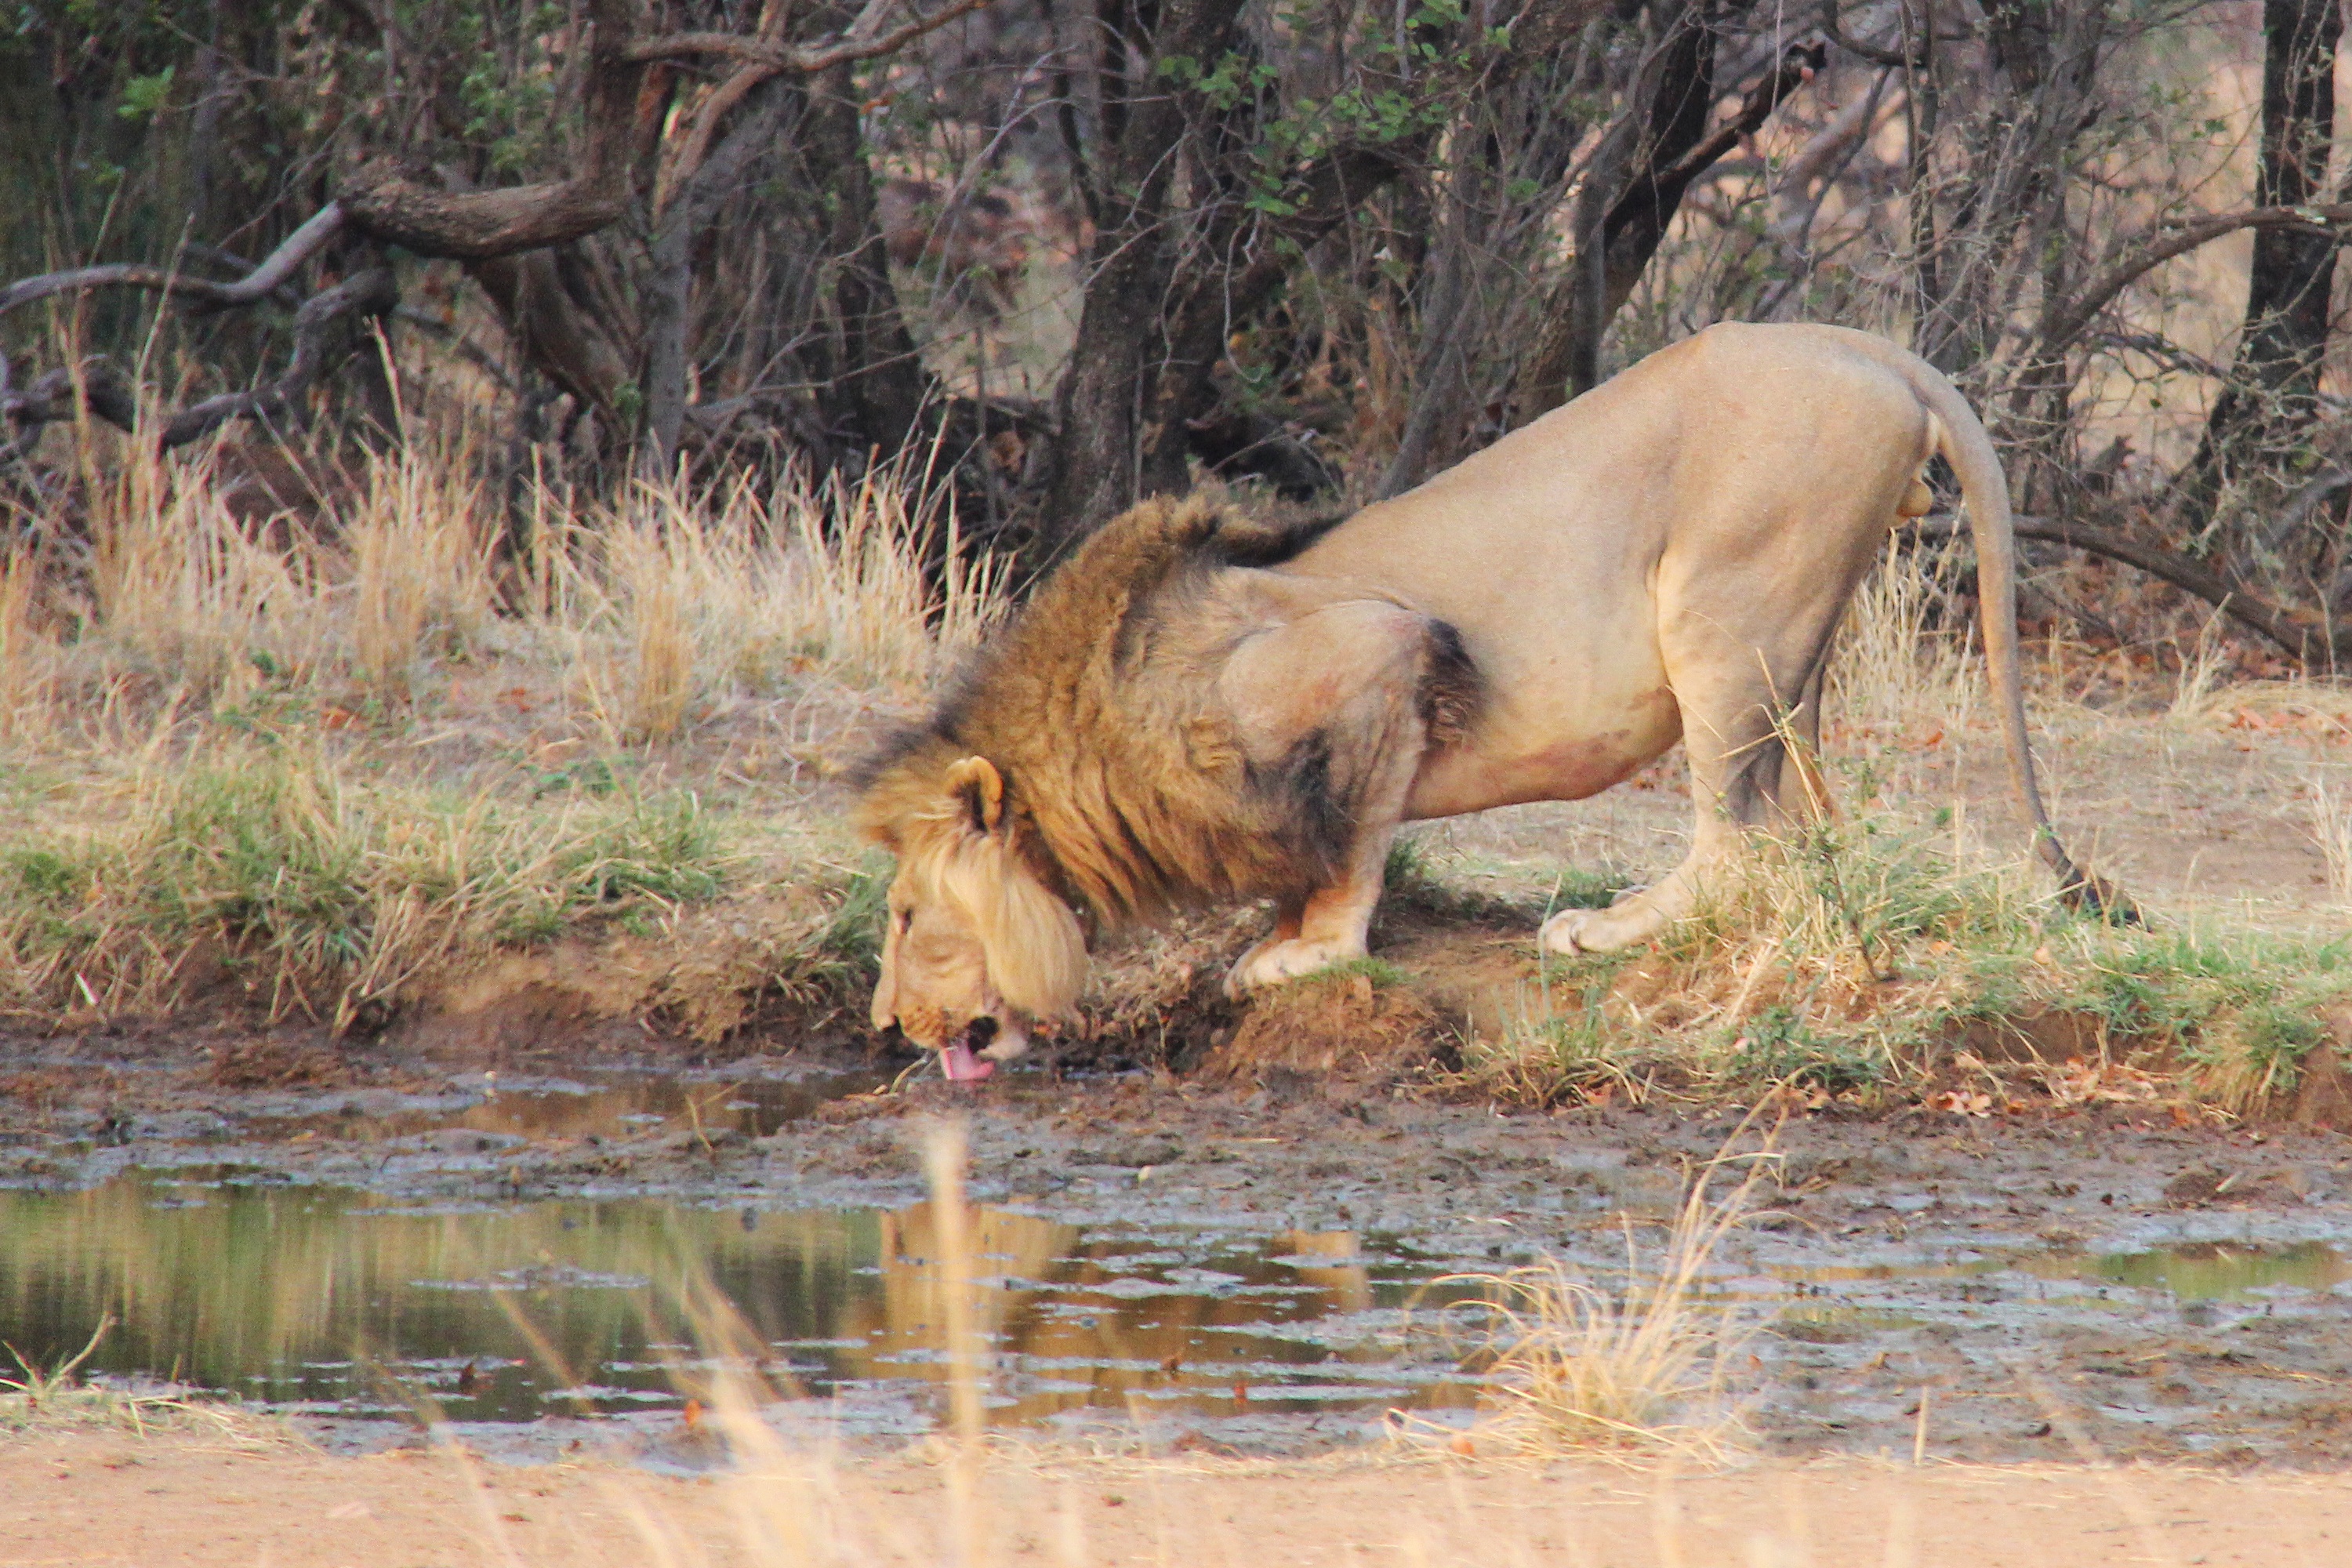
water, sunrise, adventure, river, wildlife, scenic, mammal, fauna, savanna, lion, plain, thirsty, tiger, beautiful, lodge, interesting, safari, exciting, south africa, big cats, johannesburg, safaris, mabula, mabula game lodge, cat like mammal